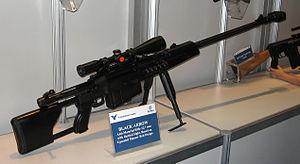
La Zastava Oružje, plus connu comme Zastava Arms, est une filiale de la firme Zastava. C'est le principal fabricant d'armes serbe, au même titre que la firme russe Izhmash.